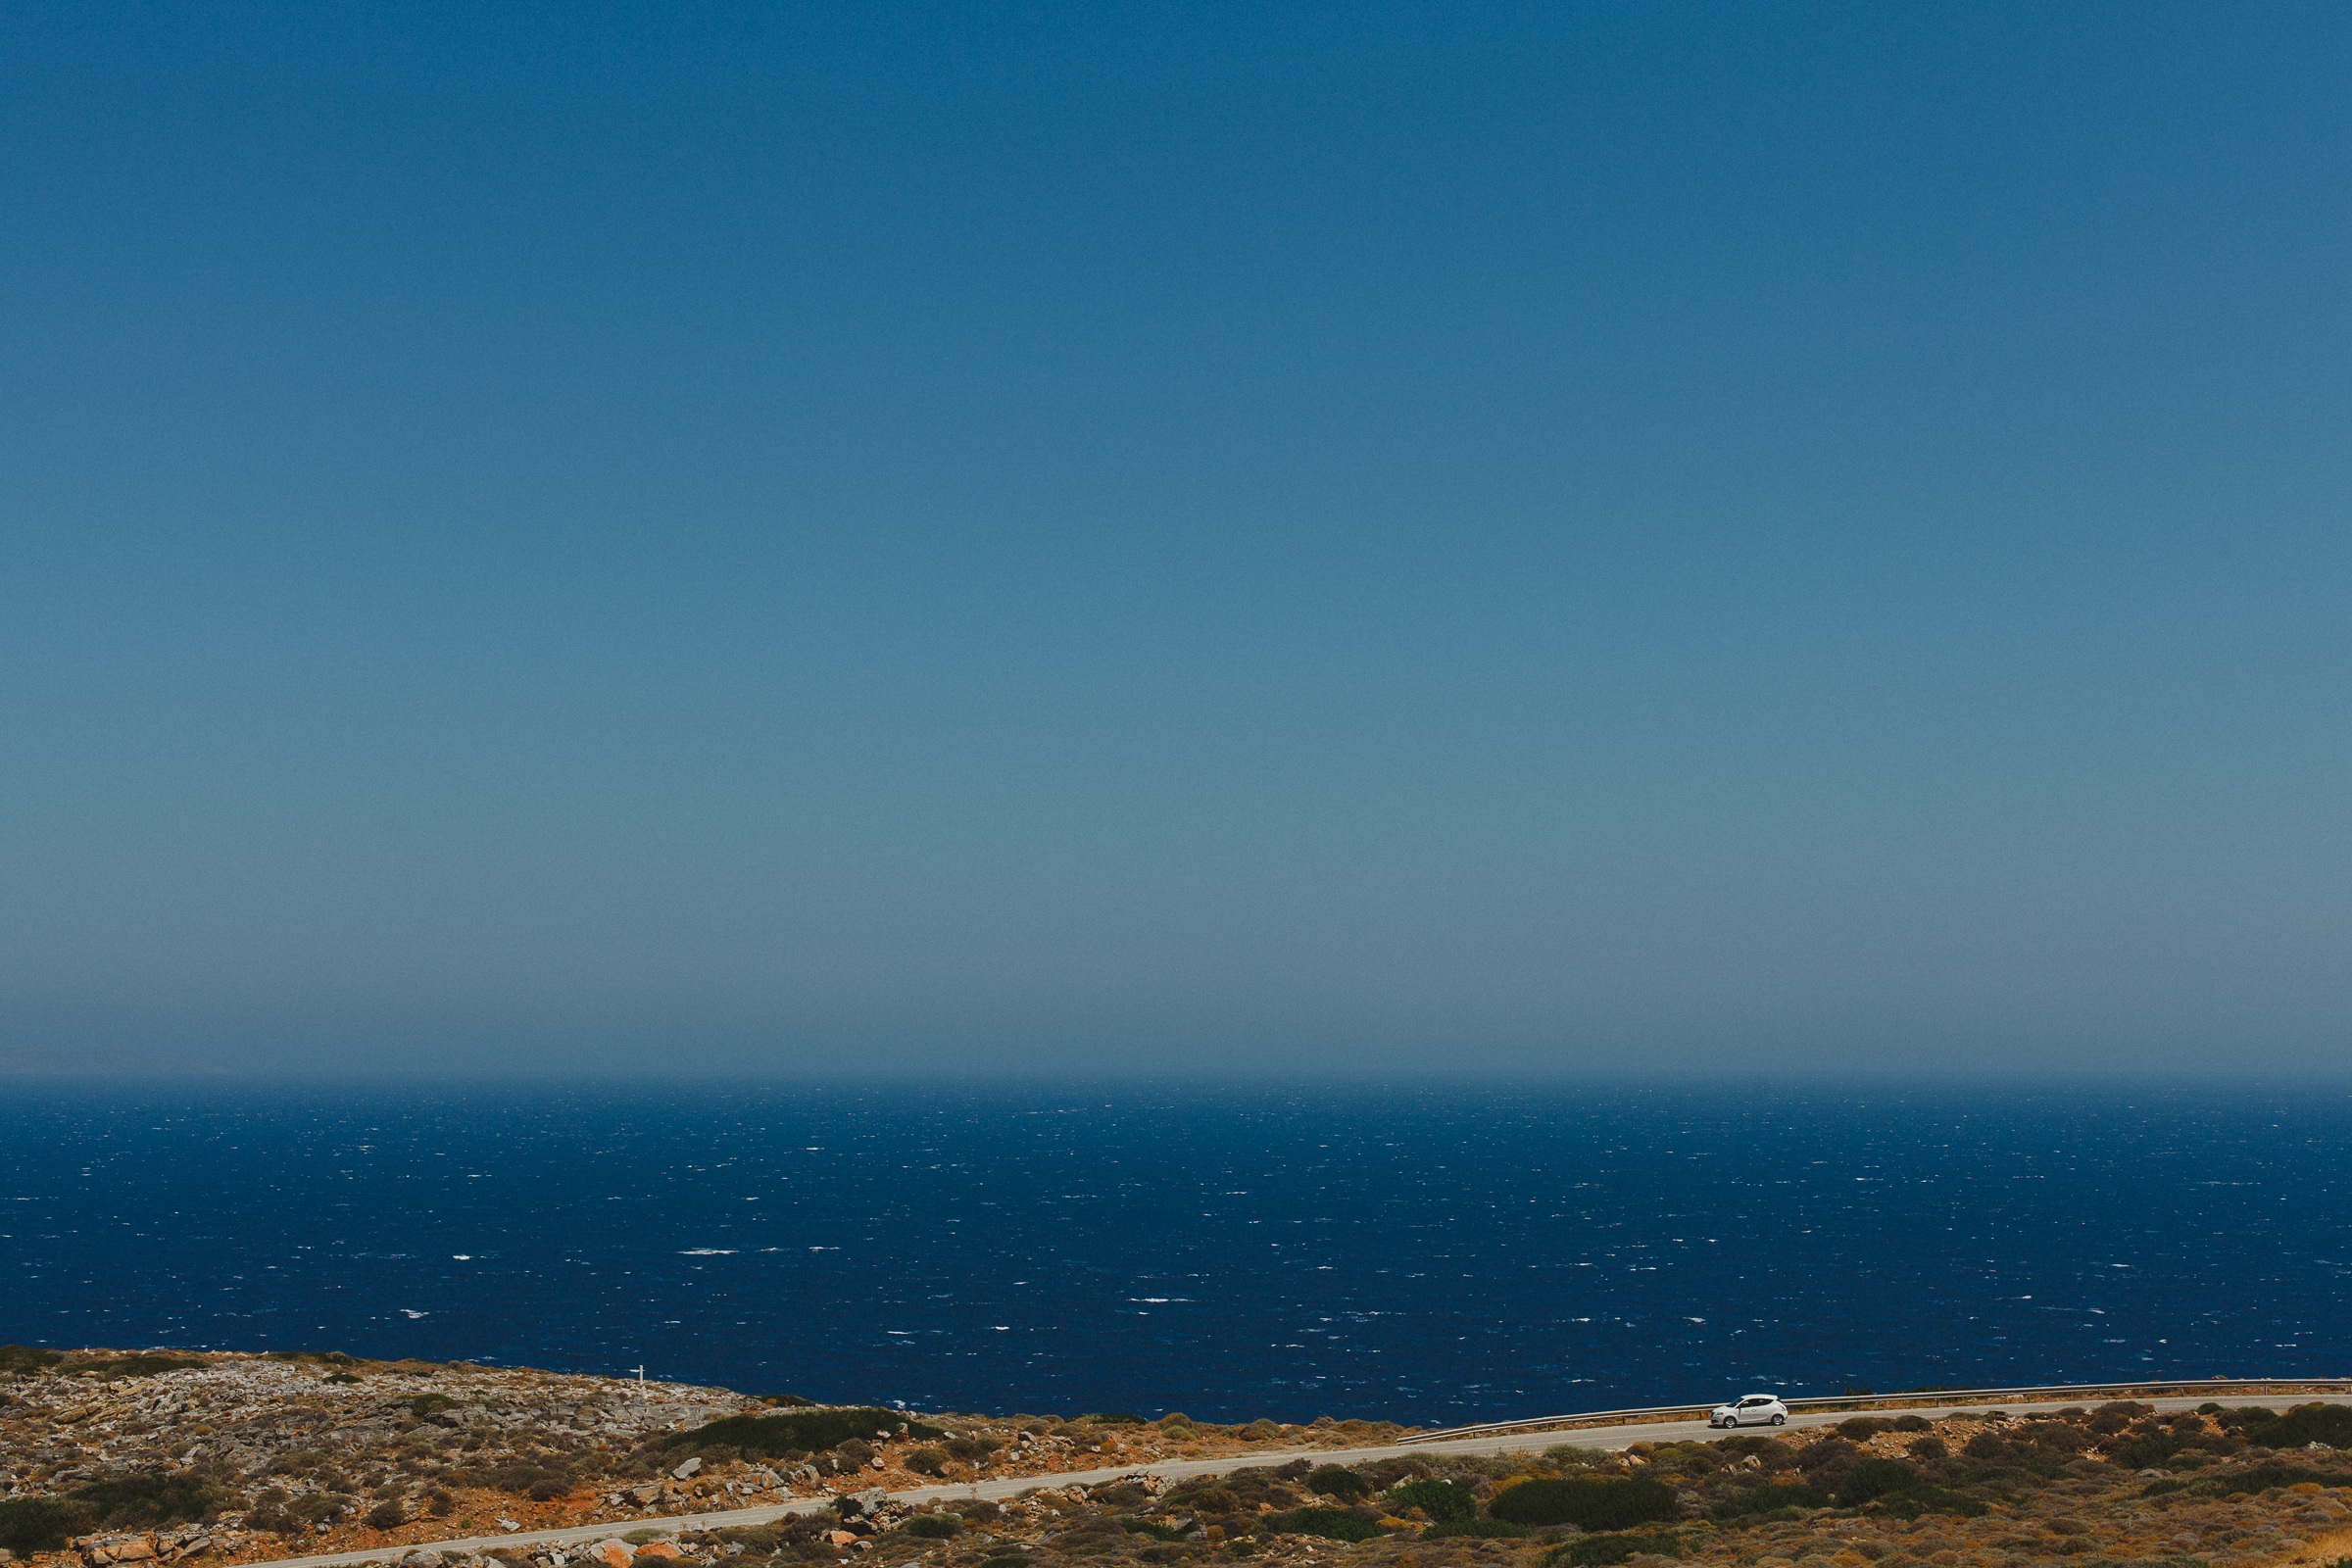
beach, sea, coast, ocean, horizon, cloud, sky, sunlight, morning, hill, shore, wave, dawn, dusk, bay, terrain, body of water, cape, atmospheric phenomenon, atmosphere of earth